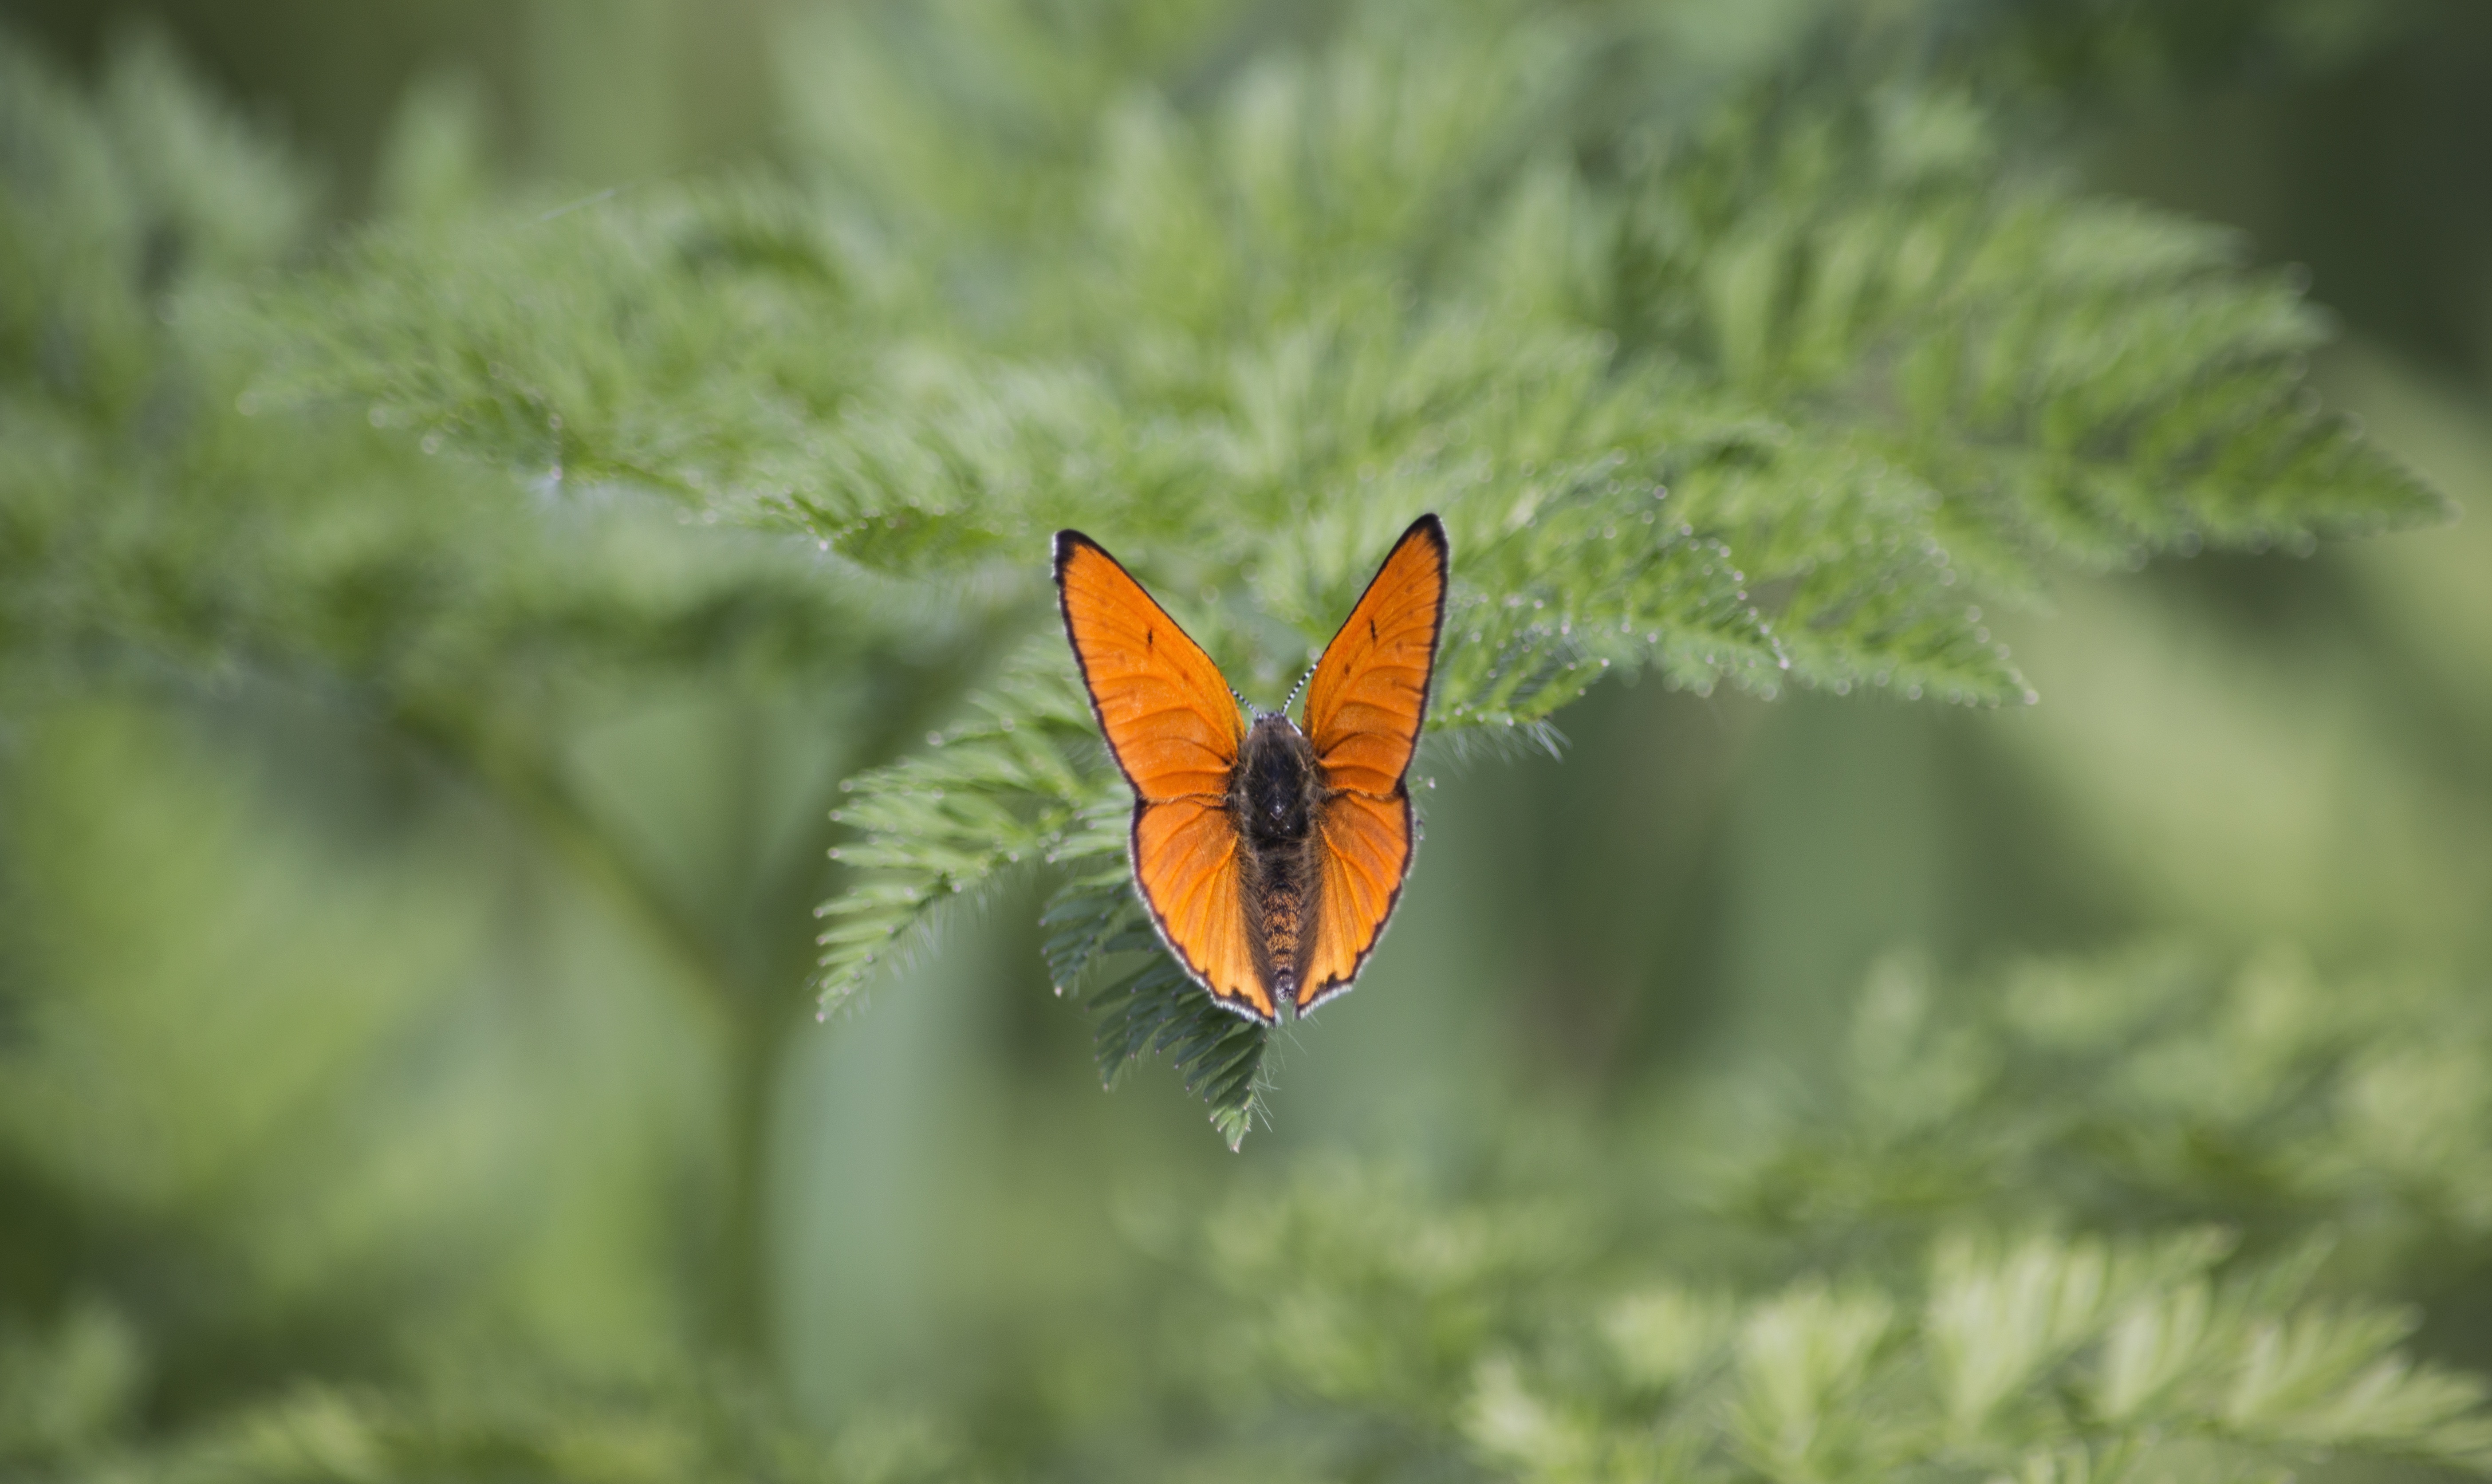
nature, grass, wing, meadow, prairie, leaf, flower, wildlife, green, insect, botany, butterfly, flora, fauna, invertebrate, close up, coloring, wings, nectar, macro photography, arthropod, pollinator, moths and butterflies, lycaenid